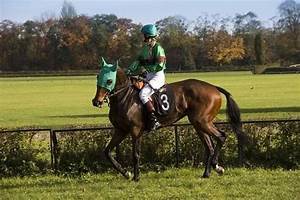
Label: horse